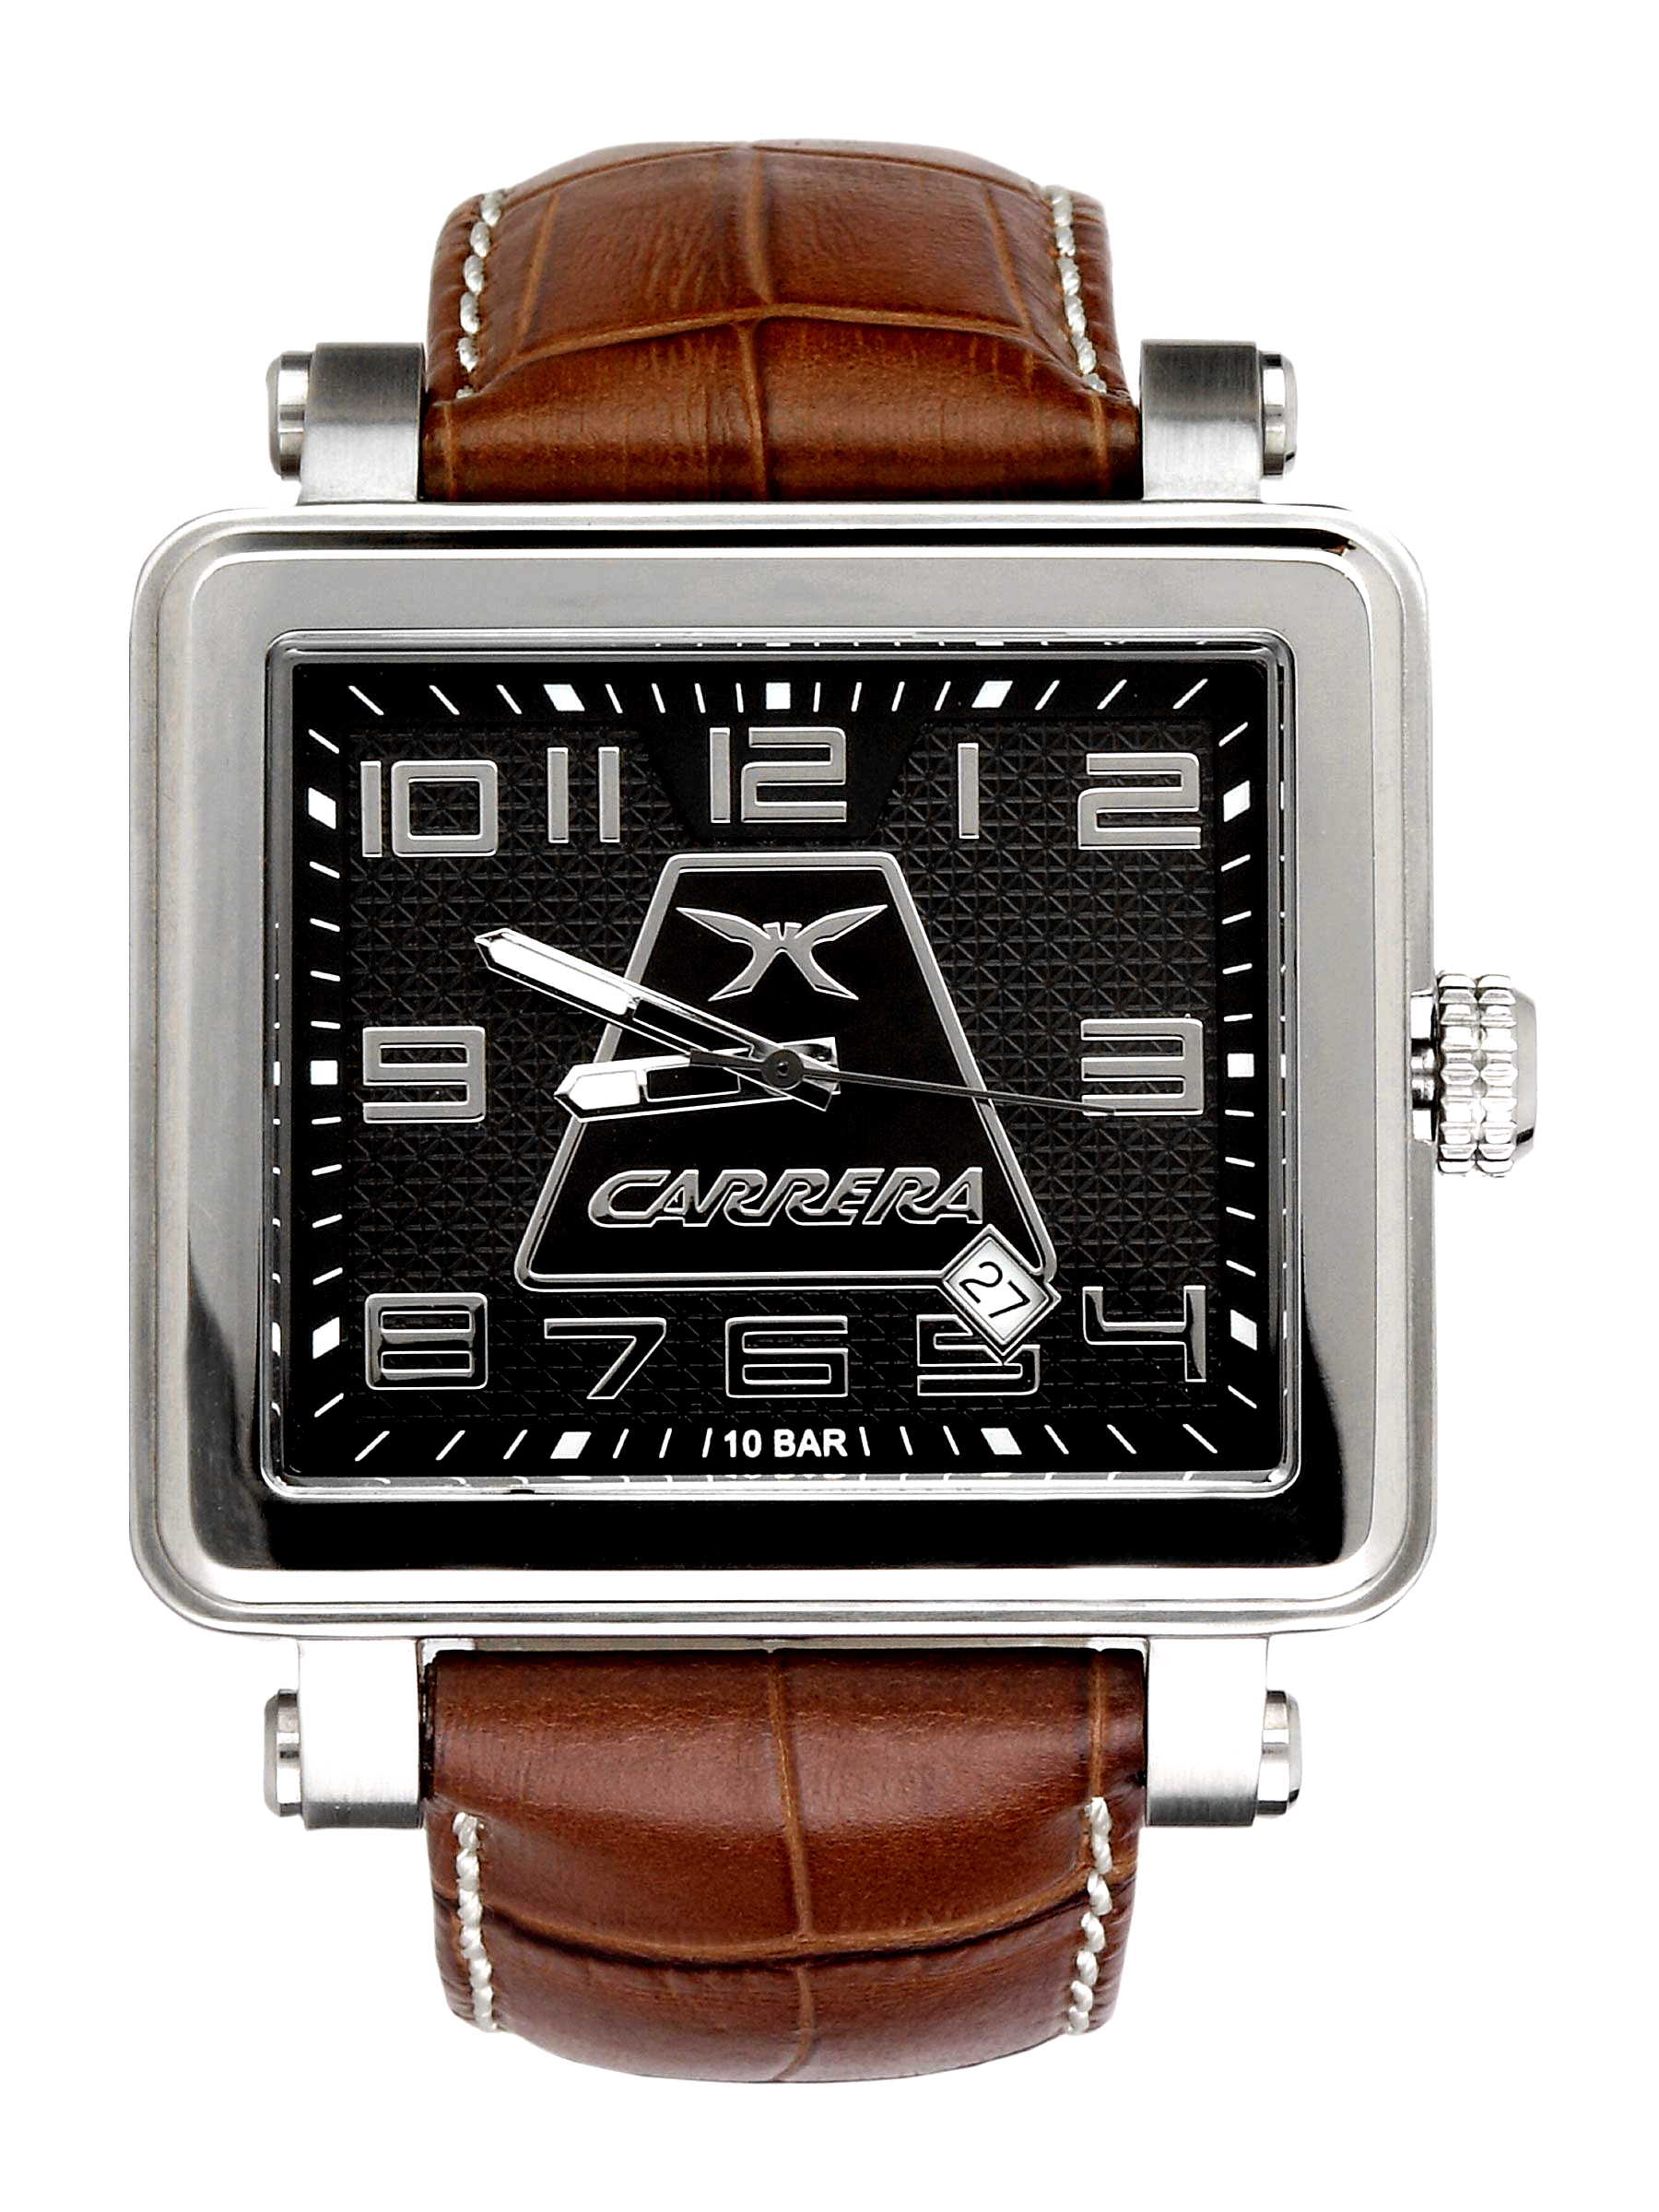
Carrera Men Dial leather strap Black Watches
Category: Accessories / Watches / Watches
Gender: Men
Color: Black
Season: Winter 2016
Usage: Casual